Leslie Skinner

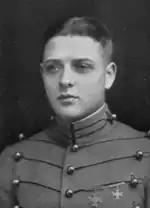
At West Point in 1924

Born in San Francisco, California in 1900, Skinner was the only son of an army surgeon. As a young teenager, he had a fascination with rockets and began to build his own, an activity that was forbidden after he had set fire to the hospital roof at Fort Strong, Massachusetts in 1915.